Wolverine

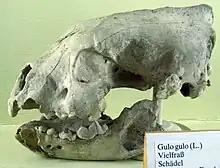
Wolverine skull from the Pleistocene of Germany at the Natural History Museum, Berlin

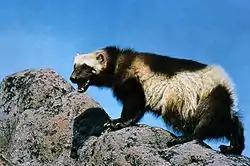
Wolverine on rocky terrain

Genetic evidence suggests that the wolverine is most closely related to the tayra and martens, all of which shared a Eurasian ancestor.